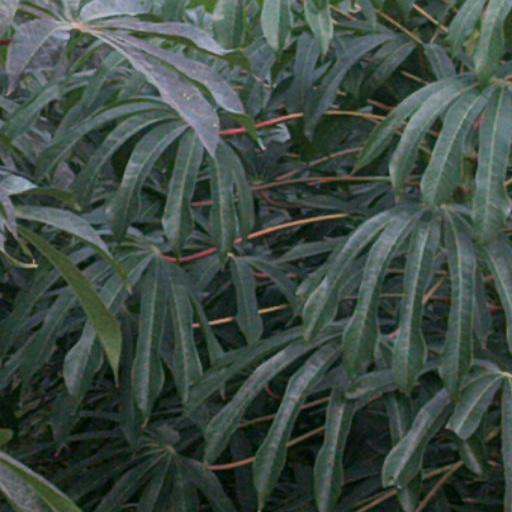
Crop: cassava